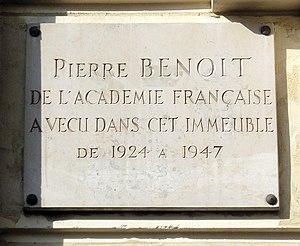
Plaque apposée au n° 120 de la rue d'Assas, Paris 6e, où vécut le romancier Pierre Benoit (1886-1962) de 1924 à 1947.
Pierre Benoit, né le 16 juillet 1886 à Albi et mort le 3 mars 1962 à Ciboure, est un écrivain français, membre de l'Académie française, dont les romans d'aventures, au premier rang desquels L'Atlantide, ont connu un succès considérable dans la première moitié du XXᵉ siècle.
La rue d’Assas est une voie située dans le quartier de l’Odéon et le quartier Notre-Dame-des-Champs du 6ᵉ arrondissement de Paris.